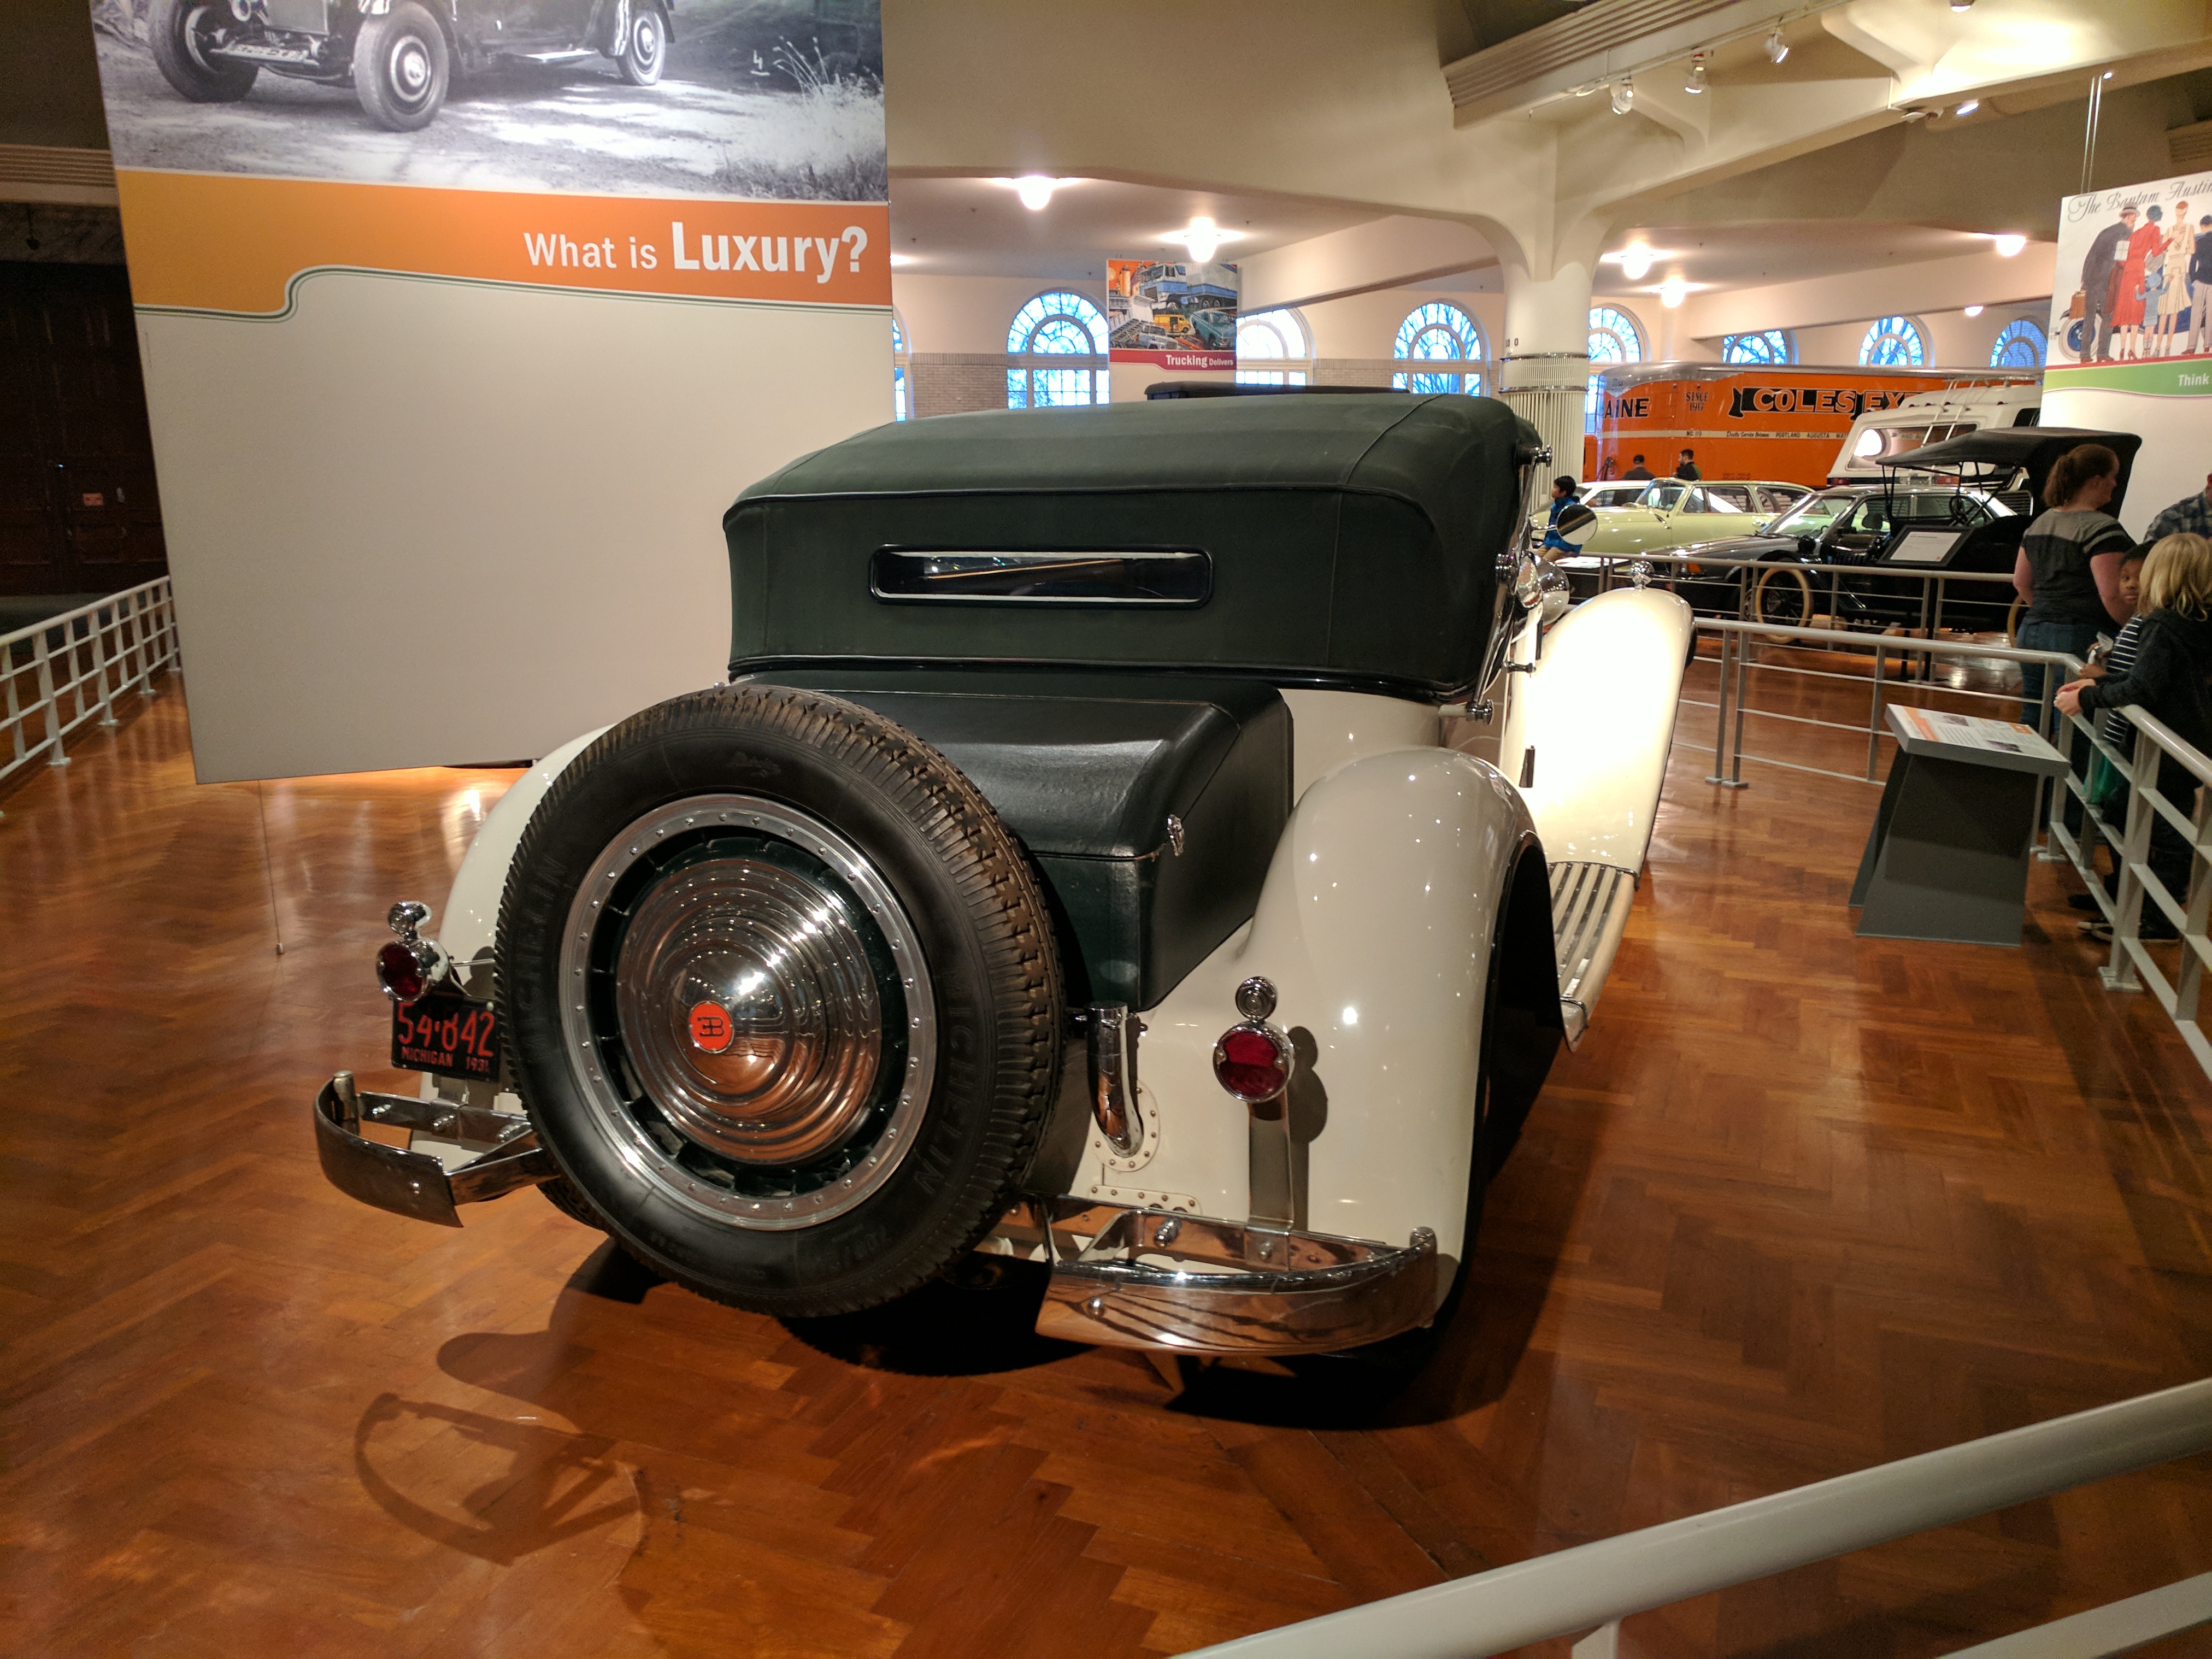
ford, museum, car, cars, auto, automobile, automobiles, machine, machines, classic, motor vehicle, automotive design, vehicle, tire, vintage car, automotive tire, antique car, automotive wheel system, wheel, classic car, custom car, fender, hot rod